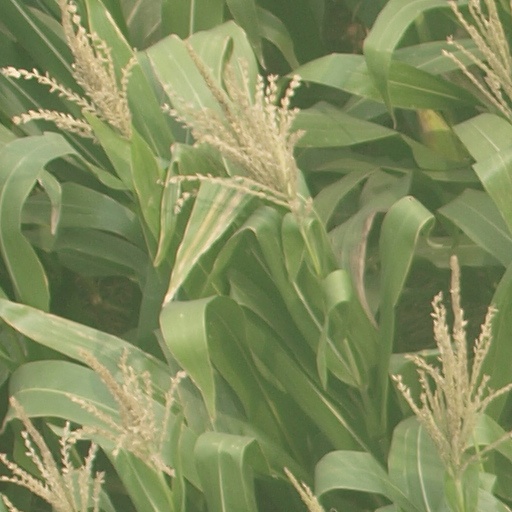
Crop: maize; corn